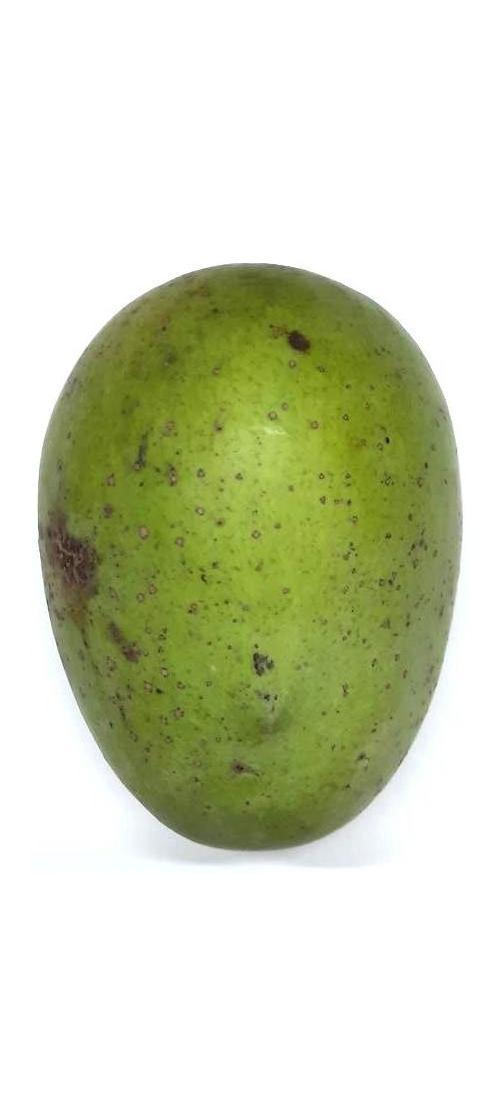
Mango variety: Langra